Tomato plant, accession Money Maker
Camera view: vertical (180 deg); turntable rotation: 30 degrees
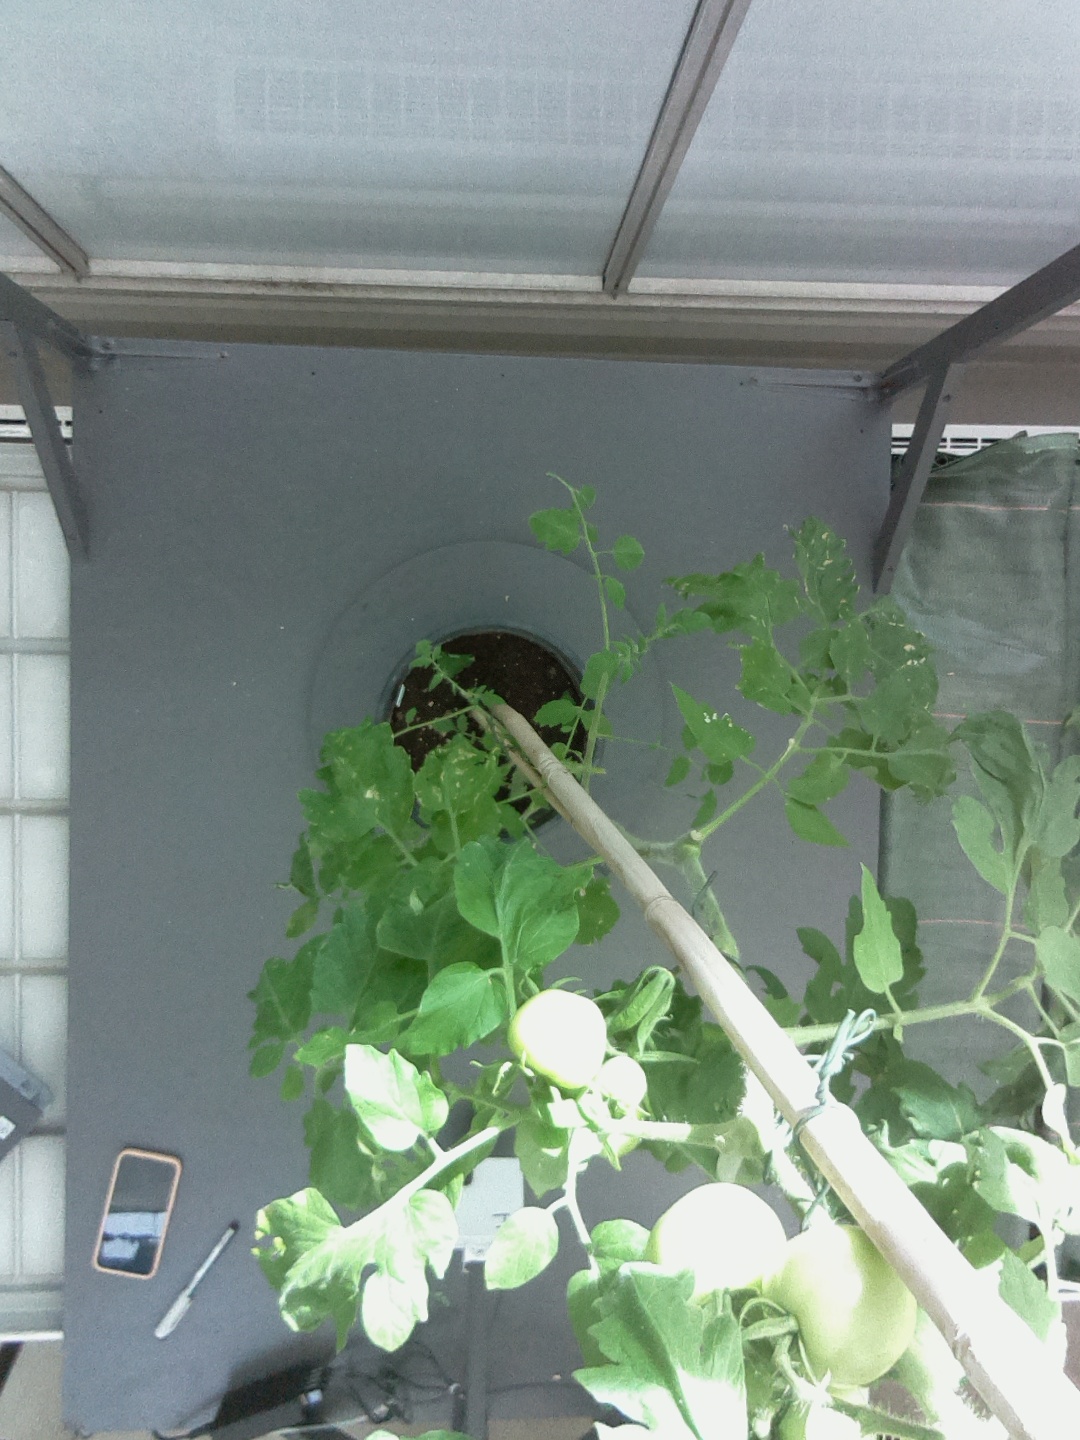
BBCH growth stage 72: 20%-30% of final fruit size